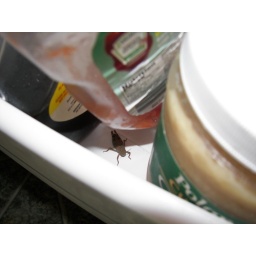
I open the door to the fridge and to my surprise i find a grass hopper in the bottom of the door.